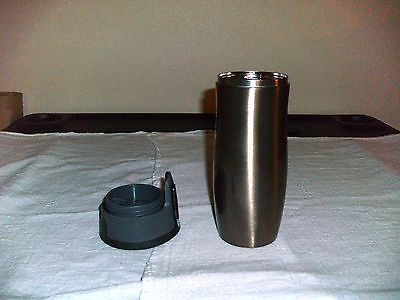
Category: mug